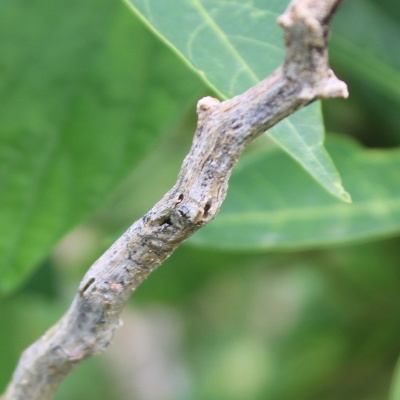
Crop: Cassava
Condition: bacterial blight